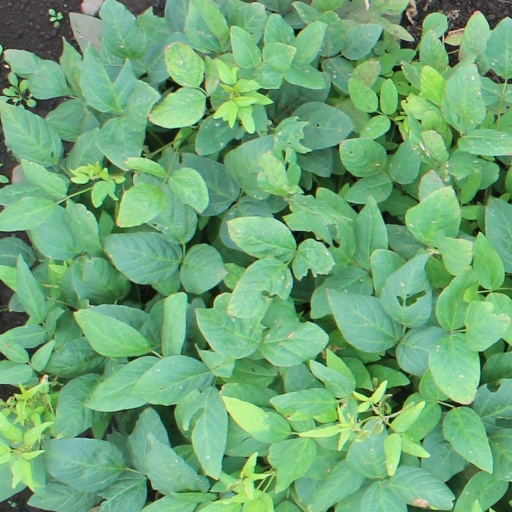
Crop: soybean